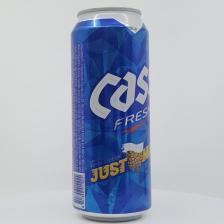
Label: cans